Answer in natural language. Consider the 3D positions of the objects in the scene and not just the 2D positions in the image. Is the centerpoint of  Window at a higher height than Doorway? Choose between the following options: no or yes
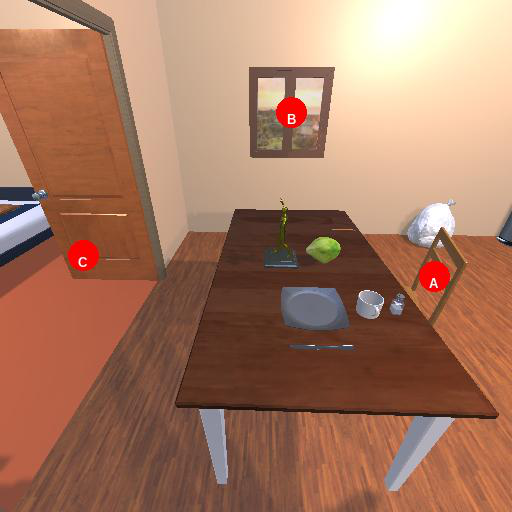
<answer>yes</answer>